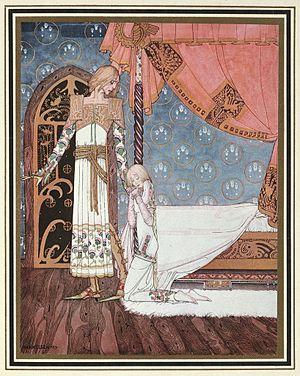
À l'est du soleil et à l'ouest de la lune est un conte populaire norvégien, recensé par Peter Christen Asbjørnsen et Jørgen Moe, et qui a d'abord été publié à Christiania en 1841 dans leur recueil Norske Folkeeventyr.